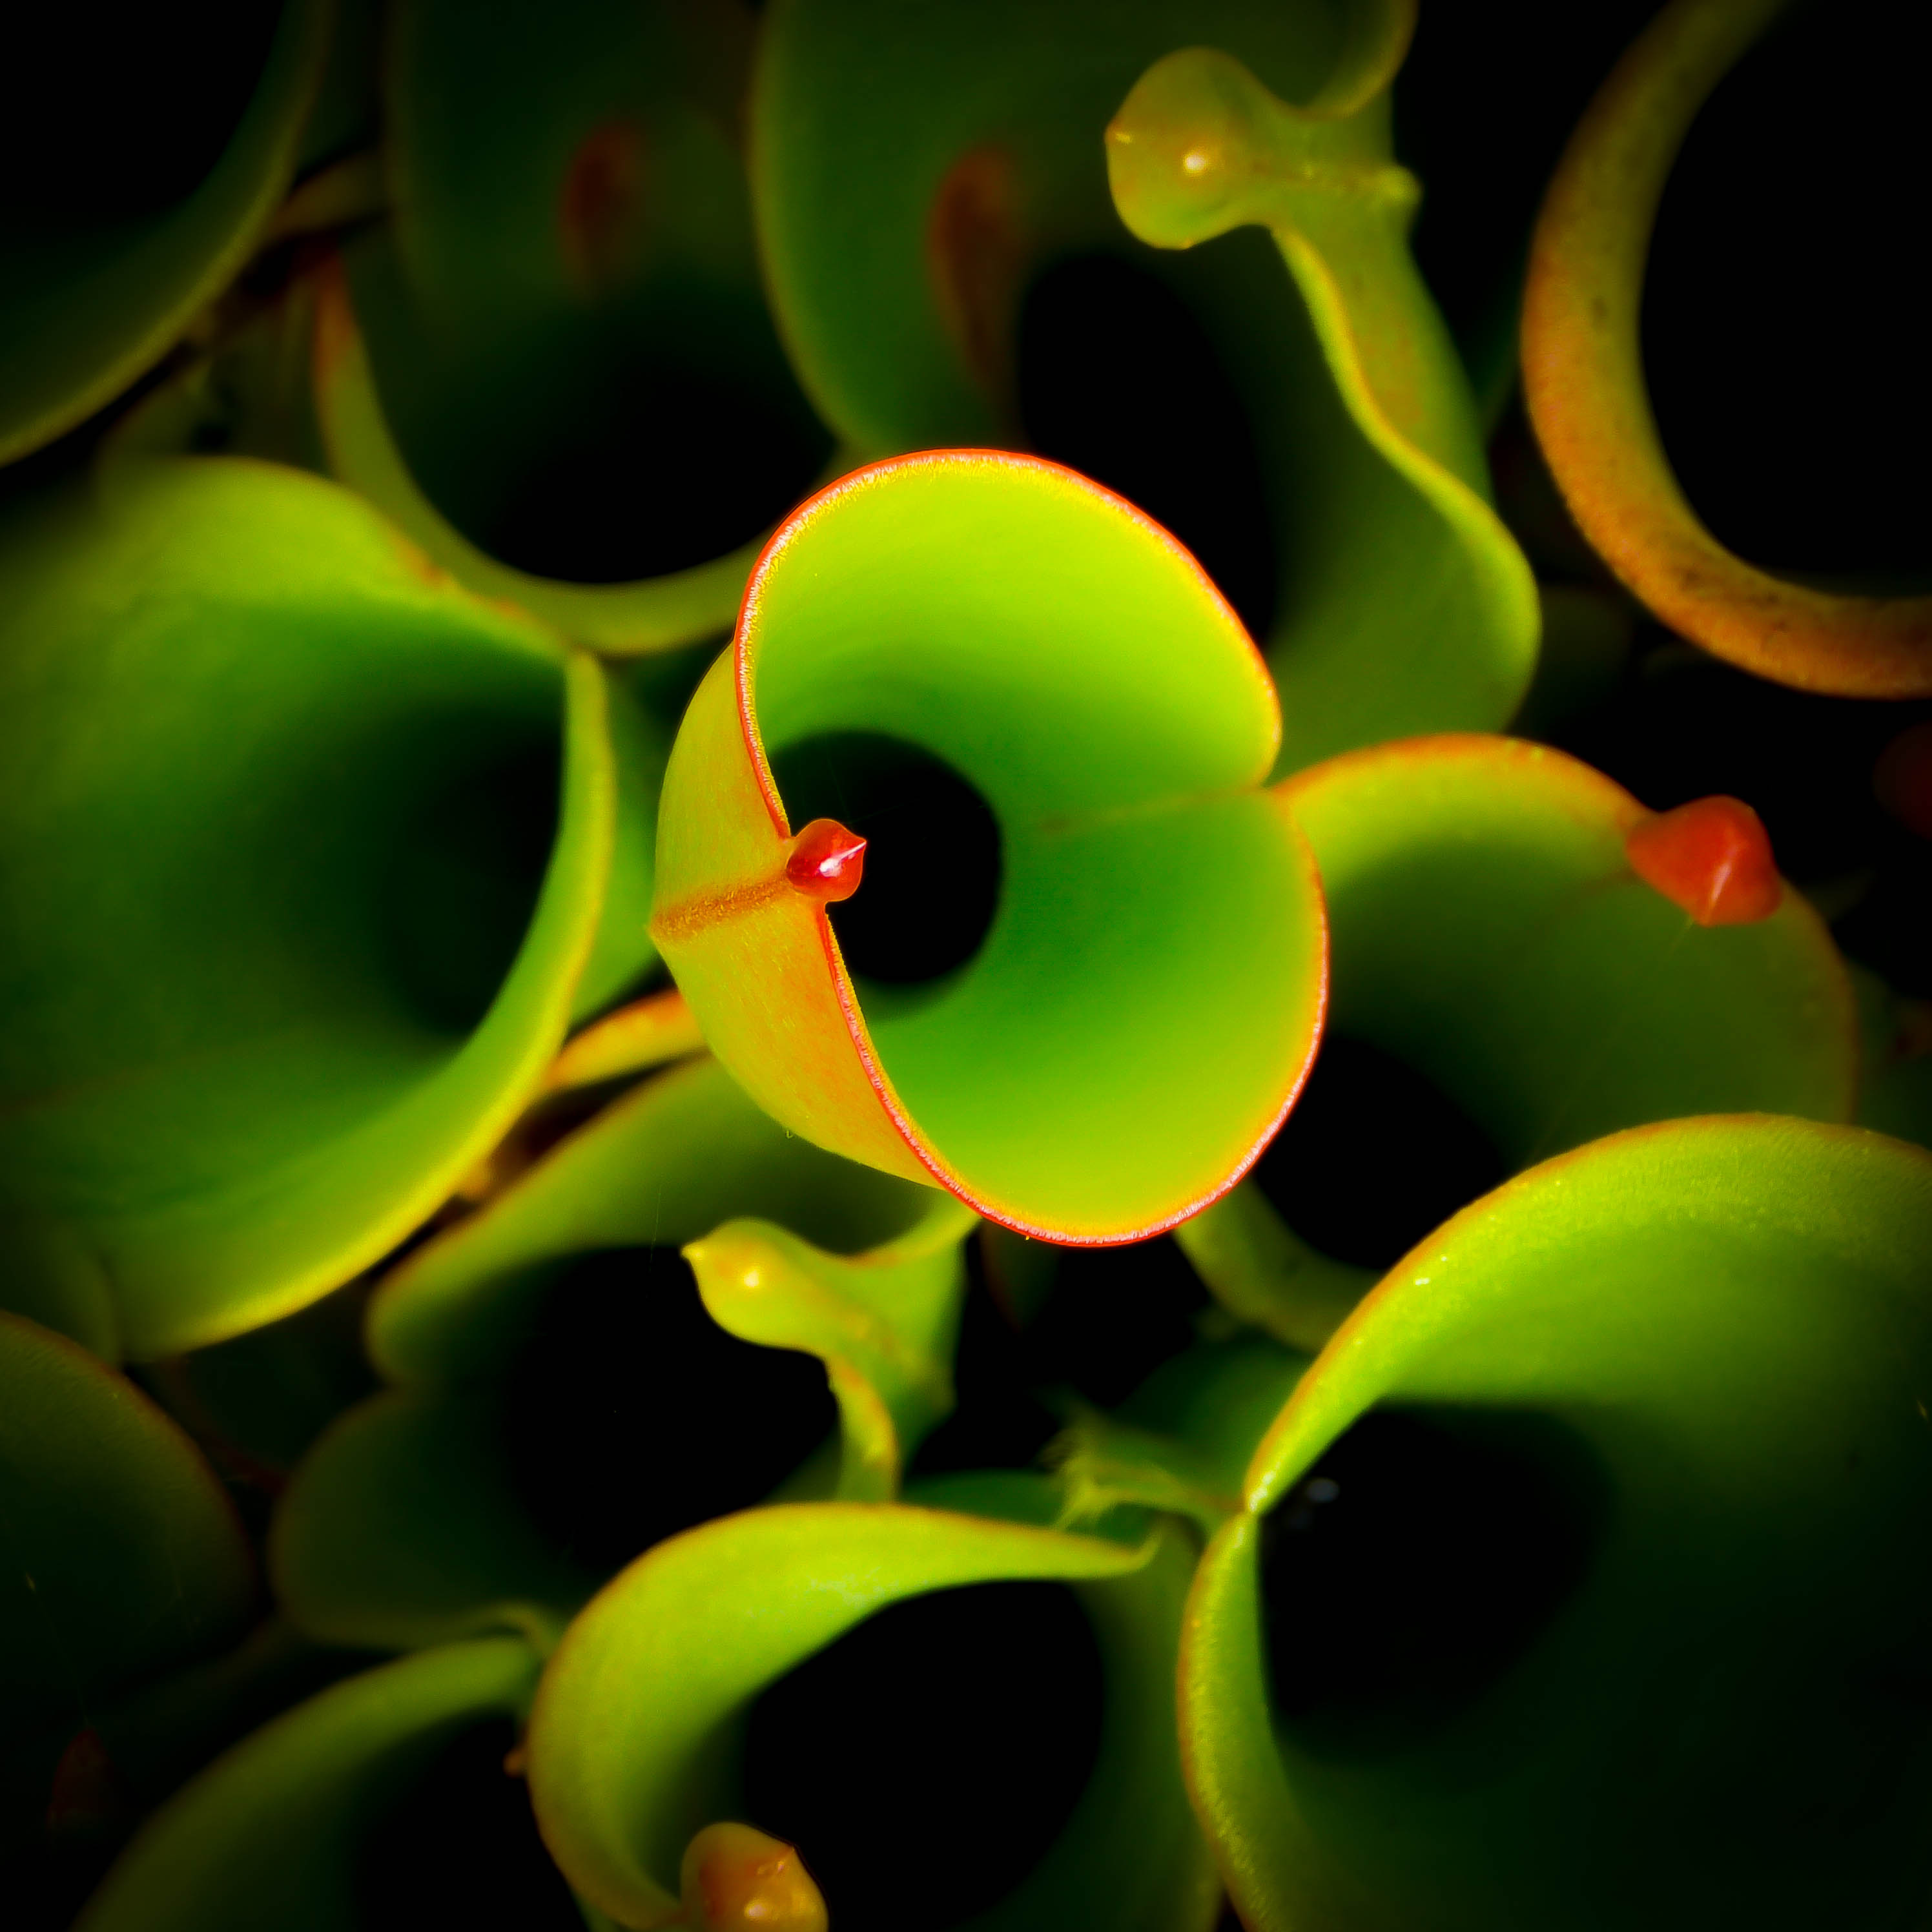
plant, photography, leaf, flower, petal, pollen, green, color, darkness, yellow, flora, circle, plants, close up, hdr, pitcher, blinkagain, vividstriking, carnivorous, heliamphora, catchycolorsgreen, sunpitcher, carnvorousplants, macro photography, flowering plant, plant stem, computer wallpaper, land plant